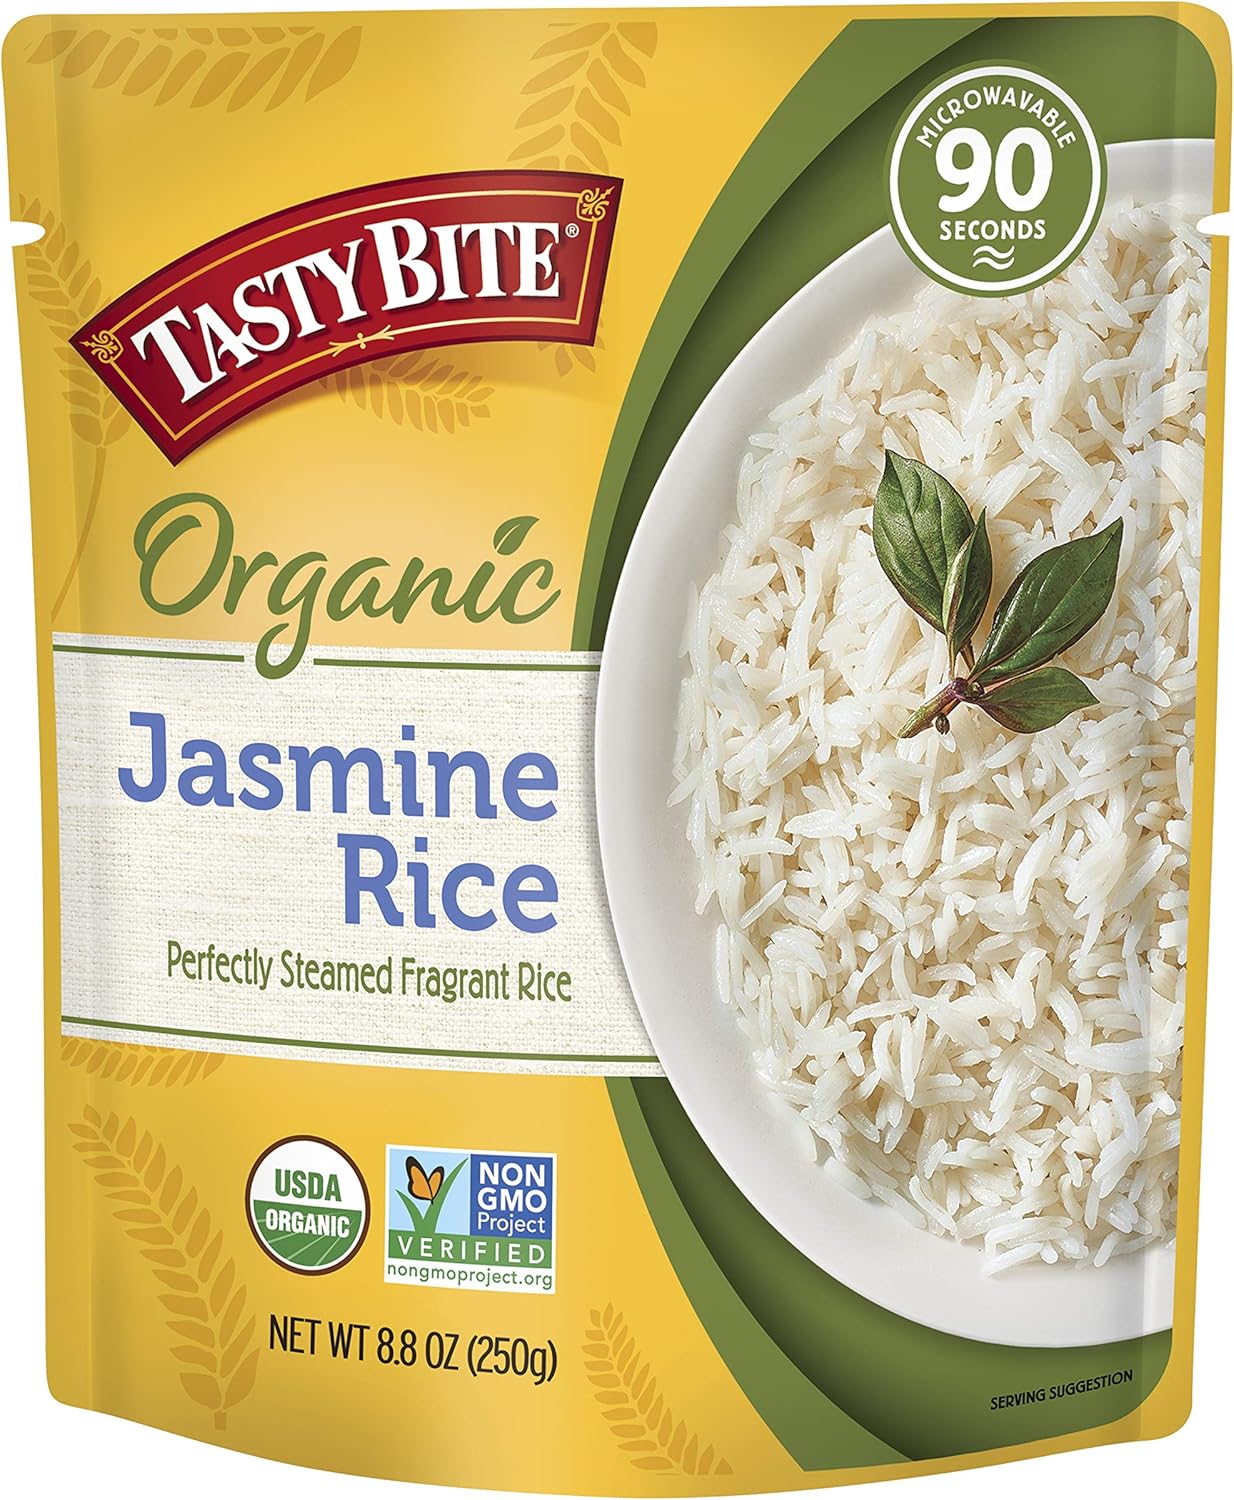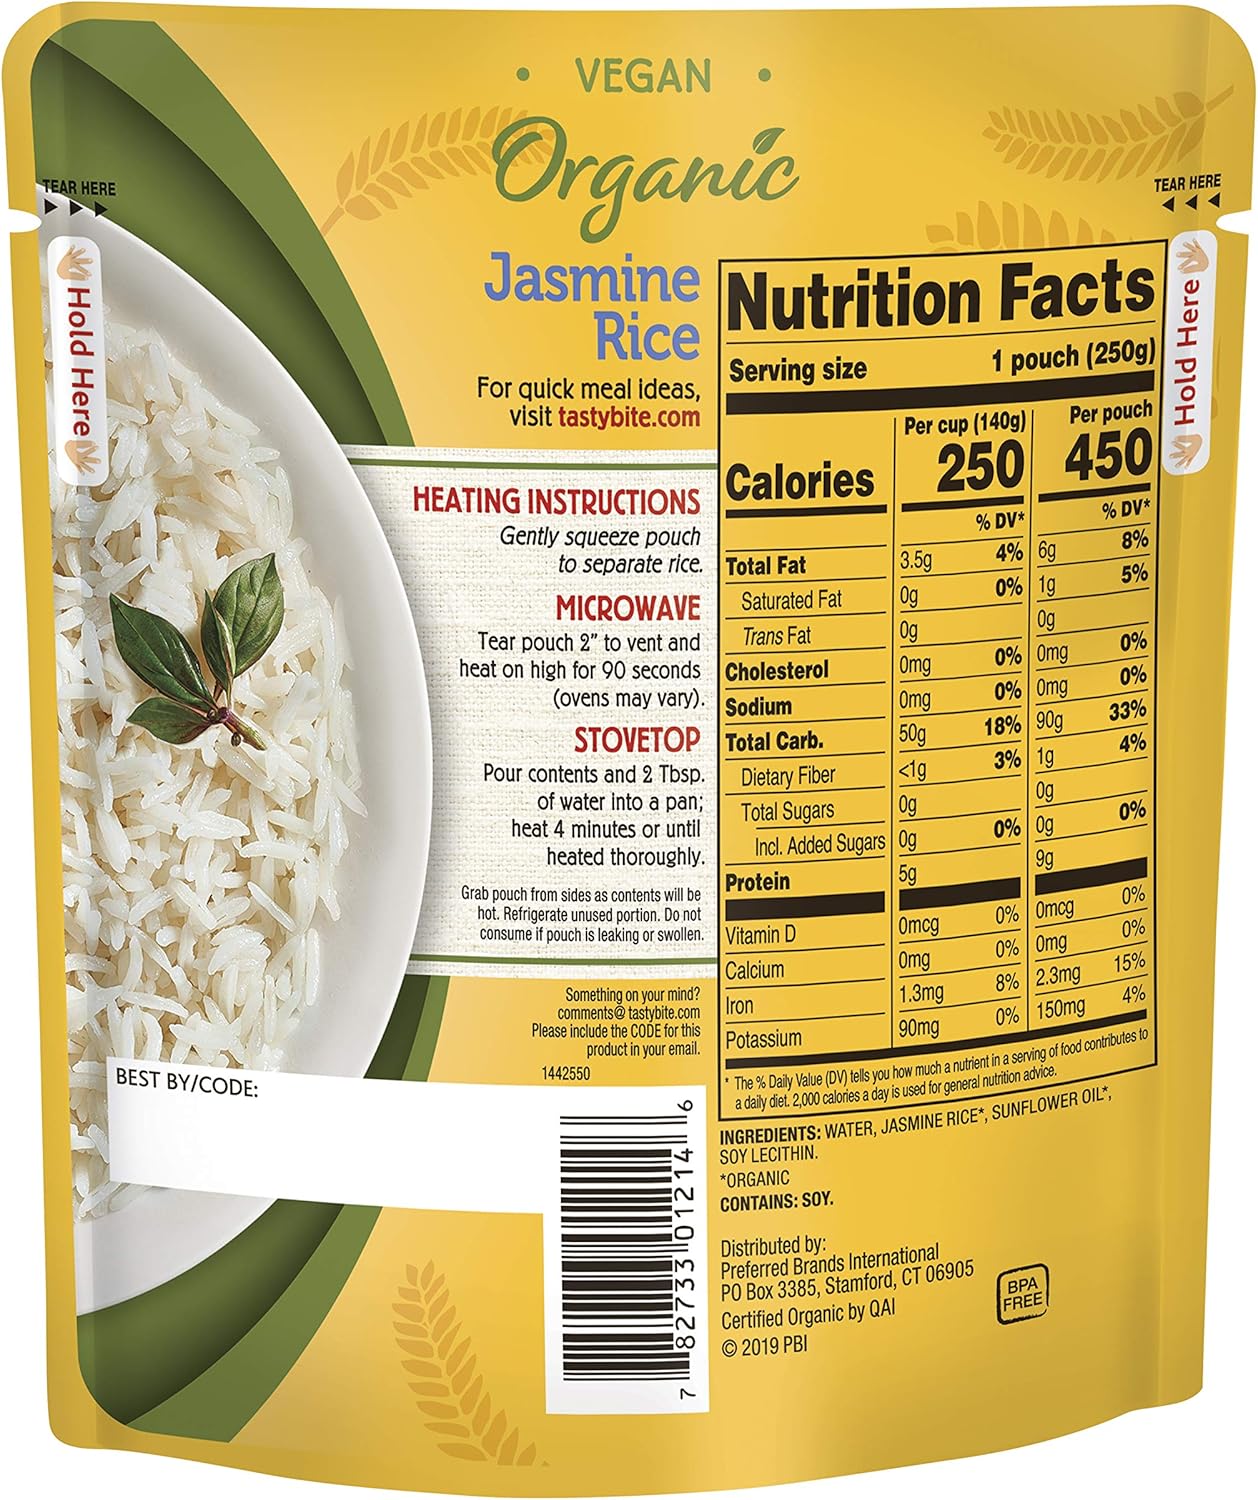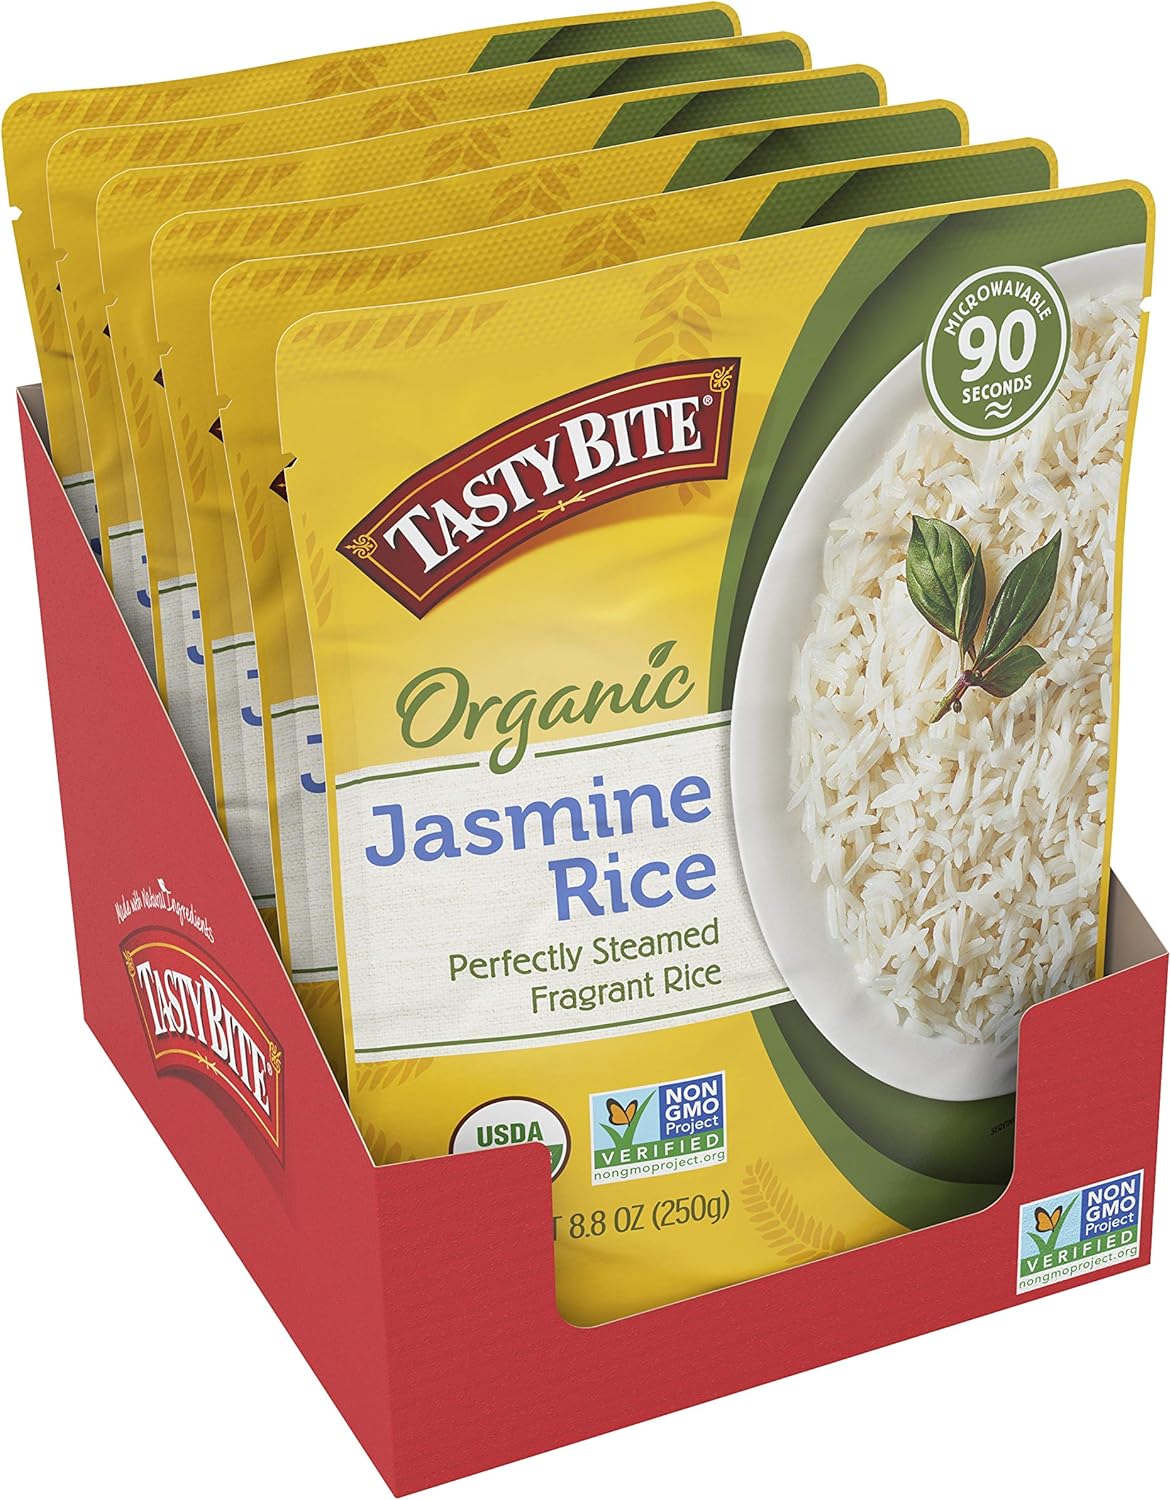
Tasty Bite Jasmine Rice, Microwaveable Cooked Rice, 8.8 Ounce (Pack of 6)
Category: Grocery
A tasty bite of Thailand. Our Jasmine Rice is fully cooked and ready to serve.
Features: Fragrant Jasmine Rice: This fragrant, Thai style rice is delicious with creamy curries or spiced sauces; Try it with Massaman or Penang Curry for authentic Thai flavor; Vegan and gluten free with no preservatives | Fully Cooked And Ready To Eat: Our rice packets make dinner prep easy; They come fully cooked, microwaveable and ready to eat, so you're just 90 seconds away from delicious, perfectly steamed rice | Try Them All: Enjoy authentic Indian, Korean, Szechuan, teriyaki, and Thai flavors for your next meal; We offer a range of ready to eat meals with vegetarian, vegan, gluten free, and kosher options | All Natural Ingredients: We use the best all natural ingredients in all of our products; Certified Organic and Non GMO, vegan, and kosher, Comes in a BPA free pouch | A World Of Flavor: For close to 25 years, we've been making fast, flavorful and all natural ethnic food from the finest ingredients, including entrées, noodles, rice dishes, and meal inspirations